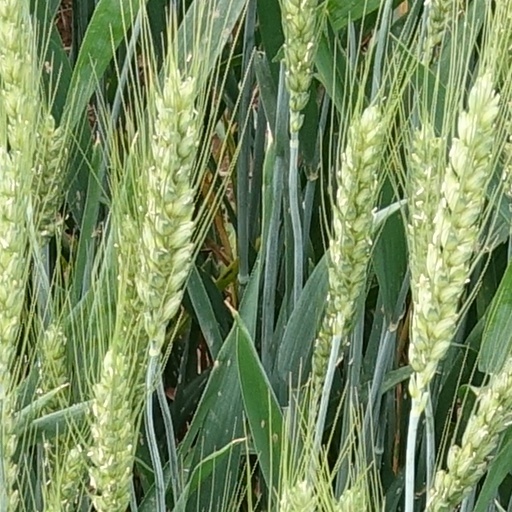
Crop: wheat